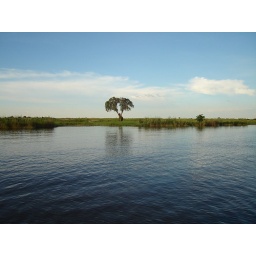
a river parallel to chobe national park in kasane, botswana, took while on boat safari with sony dsc 4.1mp,